Wanborough railway station

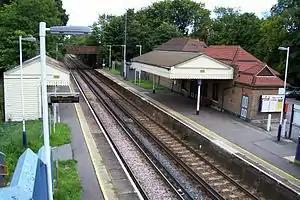

Wanborough railway station is in Flexford, Surrey, England. It serves the villages of Normandy to the north and Wanborough to the south.